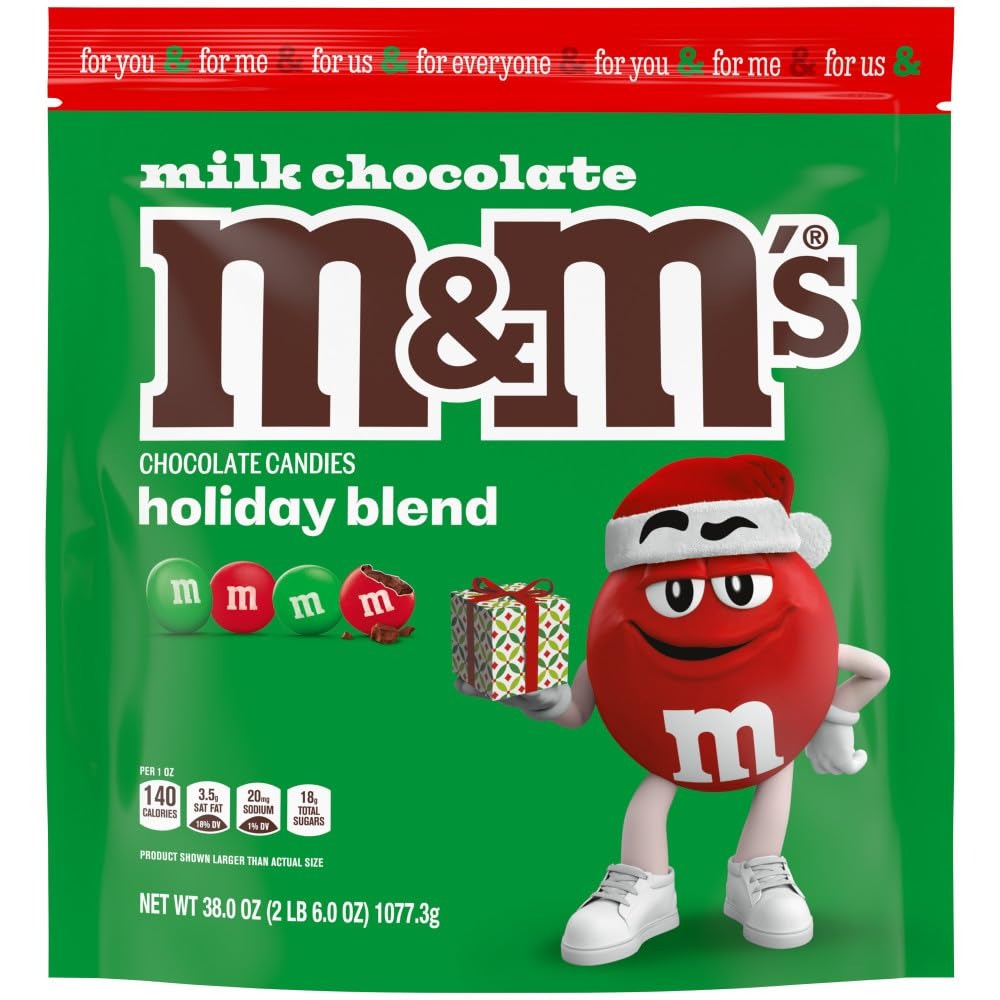
Item Name: M&M'S Milk Chocolate Red & Green Christmas Candy Bulk Assortment, 38 oz Resealable Bag
Bullet Point 1: Contains one (1) 38-ounce resealable bulk candy bag of M&M'S Milk Chocolate Christmas Candy
Bullet Point 2: Enjoy a timeless holiday chocolate treat that's made with real milk chocolate and surrounded by festive red and green candy shells
Bullet Point 3: With a resealable zipper, this bulk bag of Christmas candy is the perfect holiday party essential to fill candy dishes, candy buffets, and party favors
Bullet Point 4: Share Bulk M&M'S Milk Chocolate Candy gifts with family, friends or the office during the holiday season for a Christmas movie night or game night
Bullet Point 5: Bake and decorate Christmas cookies with this 2-pound bag of M&M'S Christmas Chocolates that fits perfectly in the pantry
Value: 38.0
Unit: Ounce

Price: 15.49